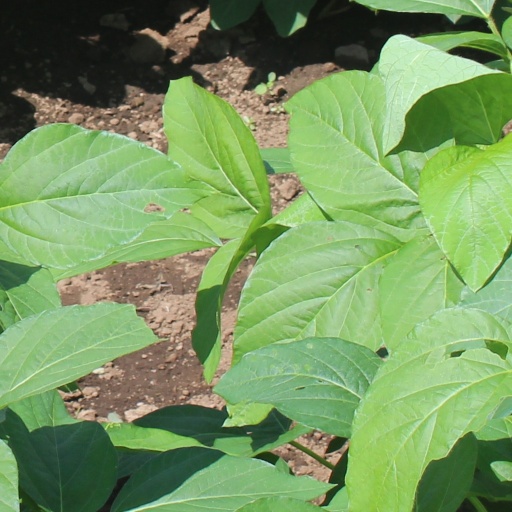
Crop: soybean